Scientology in Germany

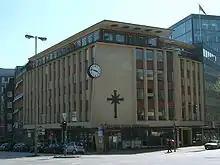
The Scientology Church in Hamburg

Scientology first became active in Germany in 1970. By 2007, there were ten major centres ("Scientology Churches"), as well as fourteen minor centres ("Scientology Missions") in Germany. The German Scientology Churches are located in the big cities – Munich, Hamburg, Berlin, Düsseldorf, Frankfurt am Main, Hannover, and Stuttgart. Of the Scientology Missions, nine are in Baden-Württemberg, and three in Bavaria. Following German re-unification, Scientology proved unable to gain significant numbers of followers in the territories of the former German Democratic Republic; most adherents are found in Baden-Württemberg, Bavaria, and North Rhine-Westphalia.